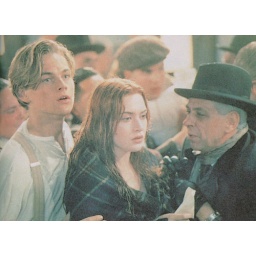
get in the boat rose titanic